Stephen Blackmore

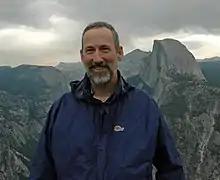
Blackmore in Yosemite National Park

Stephen Blackmore CBE FRSE FRSB FLS (born 30 July 1952) is a British botanist, who was educated at St. George's School, Hong Kong and the University of Reading where he completed his PhD in 1976 on the "Palynology and Systematics of the Cichorieae". He was elected a fellow of the Linnean Society of London in 1976. He then worked at the Royal Society of London’s Research Station on Aldabra Atoll in the Indian Ocean before being appointed Lecturer in Biology and Head of the National Herbarium and Botanic Garden at the University of Malawi. In 1980, he was appointed Head of Palynology at Natural History Museum in London and from 1990 to 1999 served there as Keeper of Botany. In 1985 he organized, together with Keith Ferguson, the Linnean Society symposium "Pollen and Spores: Form and Function" and in 1990, together with Susan Barnes, "Pollen and Spores: Patterns of Diversification". He was the 15th Regius Keeper of the Royal Botanic Garden Edinburgh from 1999 until 20 December 2013, and was appointed His Majesty's Botanist in Scotland in 2010.